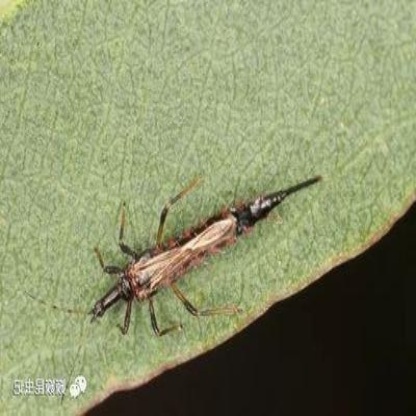
Nhãn: Bọ trĩ ( Thrips )